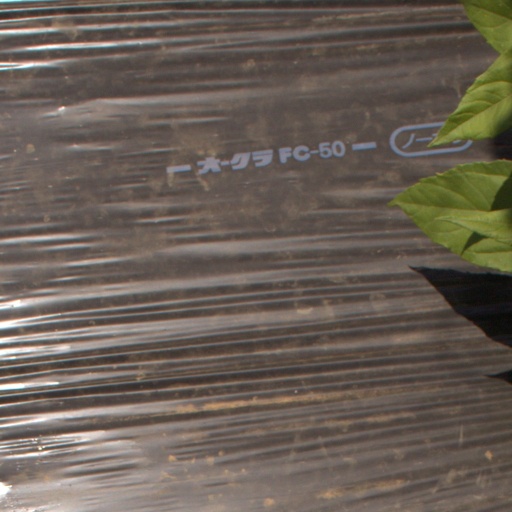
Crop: Jerusalem artichoke